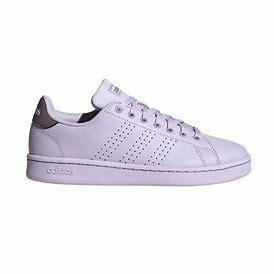
Brand: Adidas
Model: Advantage